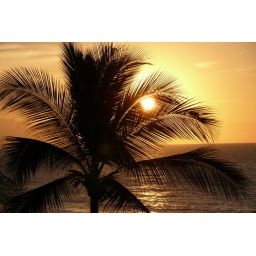
Palm tree sunset on the beach in Mexico